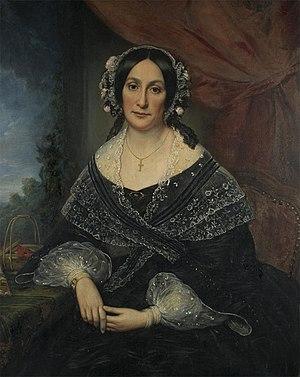
Portrait de Mme Jules Vieillard
Jules Vieillard est né le 8 juin 1813 à Paris et mort le 17 septembre 1868 à Bordeaux. Il fut le directeur de la manufacture de faïence fine de Bordeaux de 1845 à 1868.